Bazooka (chewing gum)

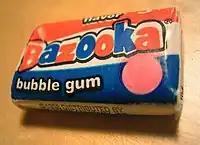
Bazooka bubble gum package

In addition to "Original", Topps eventually included the flavors "Strawberry Shake," "Cherry Berry," "Watermelon Whirl," and "Grape Rage." Bazooka bubble gum also makes sugar-free flavors such as "Original" and a "Flavor Blasts" variety, claimed to have a longer-lasting, more intense taste. Bazooka bubble gum comes in two different sizes.